List of ambassadors of Russia to Israel

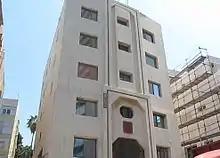
Russian embassy in Tel Aviv

The ambassador extraordinary and plenipotentiary of the Russian Federation to the State of Israel is the official representative of the president and the government of the Russian Federation to the prime minister and the government of Israel.